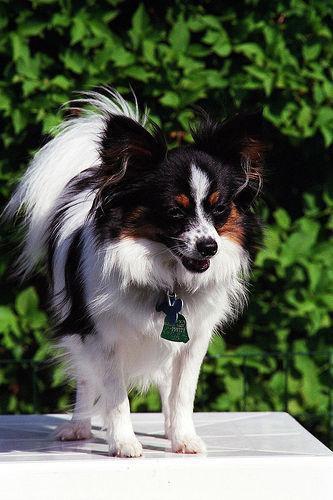
papillon